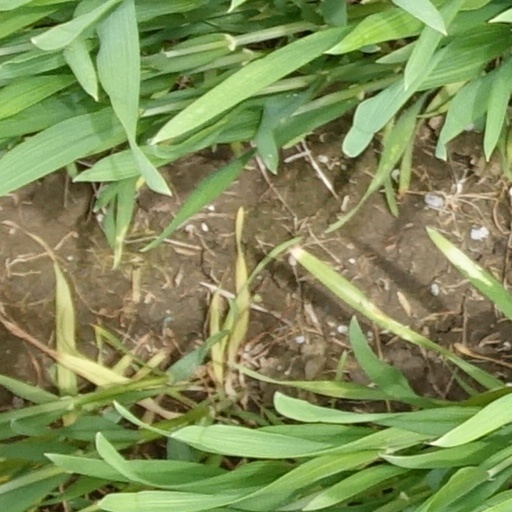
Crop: wheat